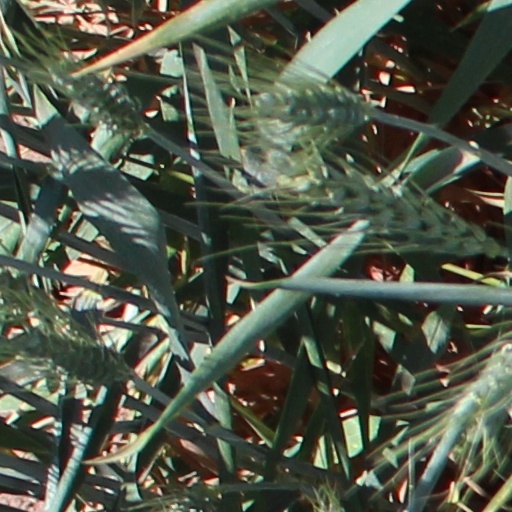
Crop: wheat